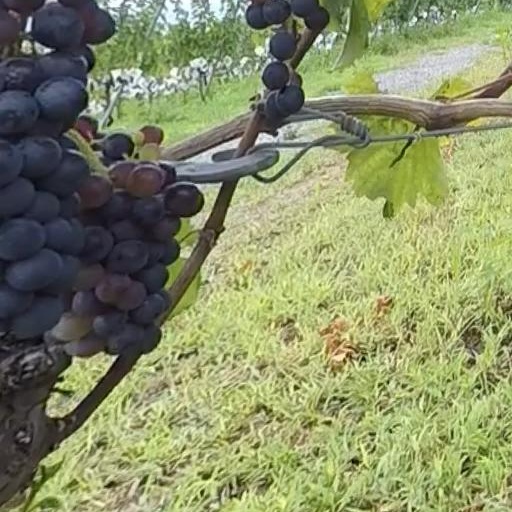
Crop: grape